Cloverdale High School

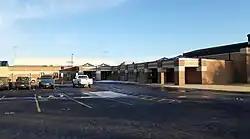

Cloverdale High School is a public high school located in Cloverdale, Indiana.